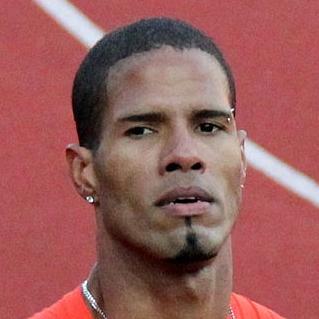
Age: 27